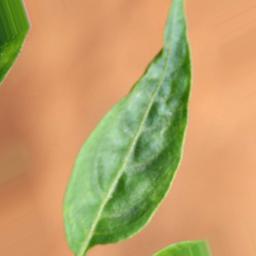
Label: mites_and_trips